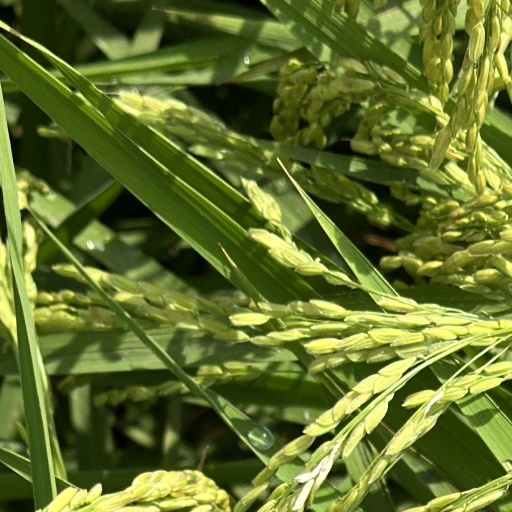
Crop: rice